Gina Zehnder

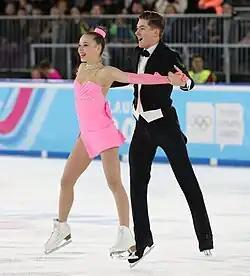
Zehnder and Sieber at the 2020 Youth Olympics

In order to achieve their goal of receiving the ice dance host pick spot at the 2020 Winter Youth Olympics in Lausanne, Zehnder and Sieber needed to be the top junior dance team at the 2020 Swiss Figure Skating Championships in December. Despite being newcomers to ice dance with less than a year of training together under their belts, Zehnder and Sieber won the national title by an over nine-point margin over silver medalists Alina Klein and Maxim Kobelt, and were named to the Swiss Youth Olympic team.